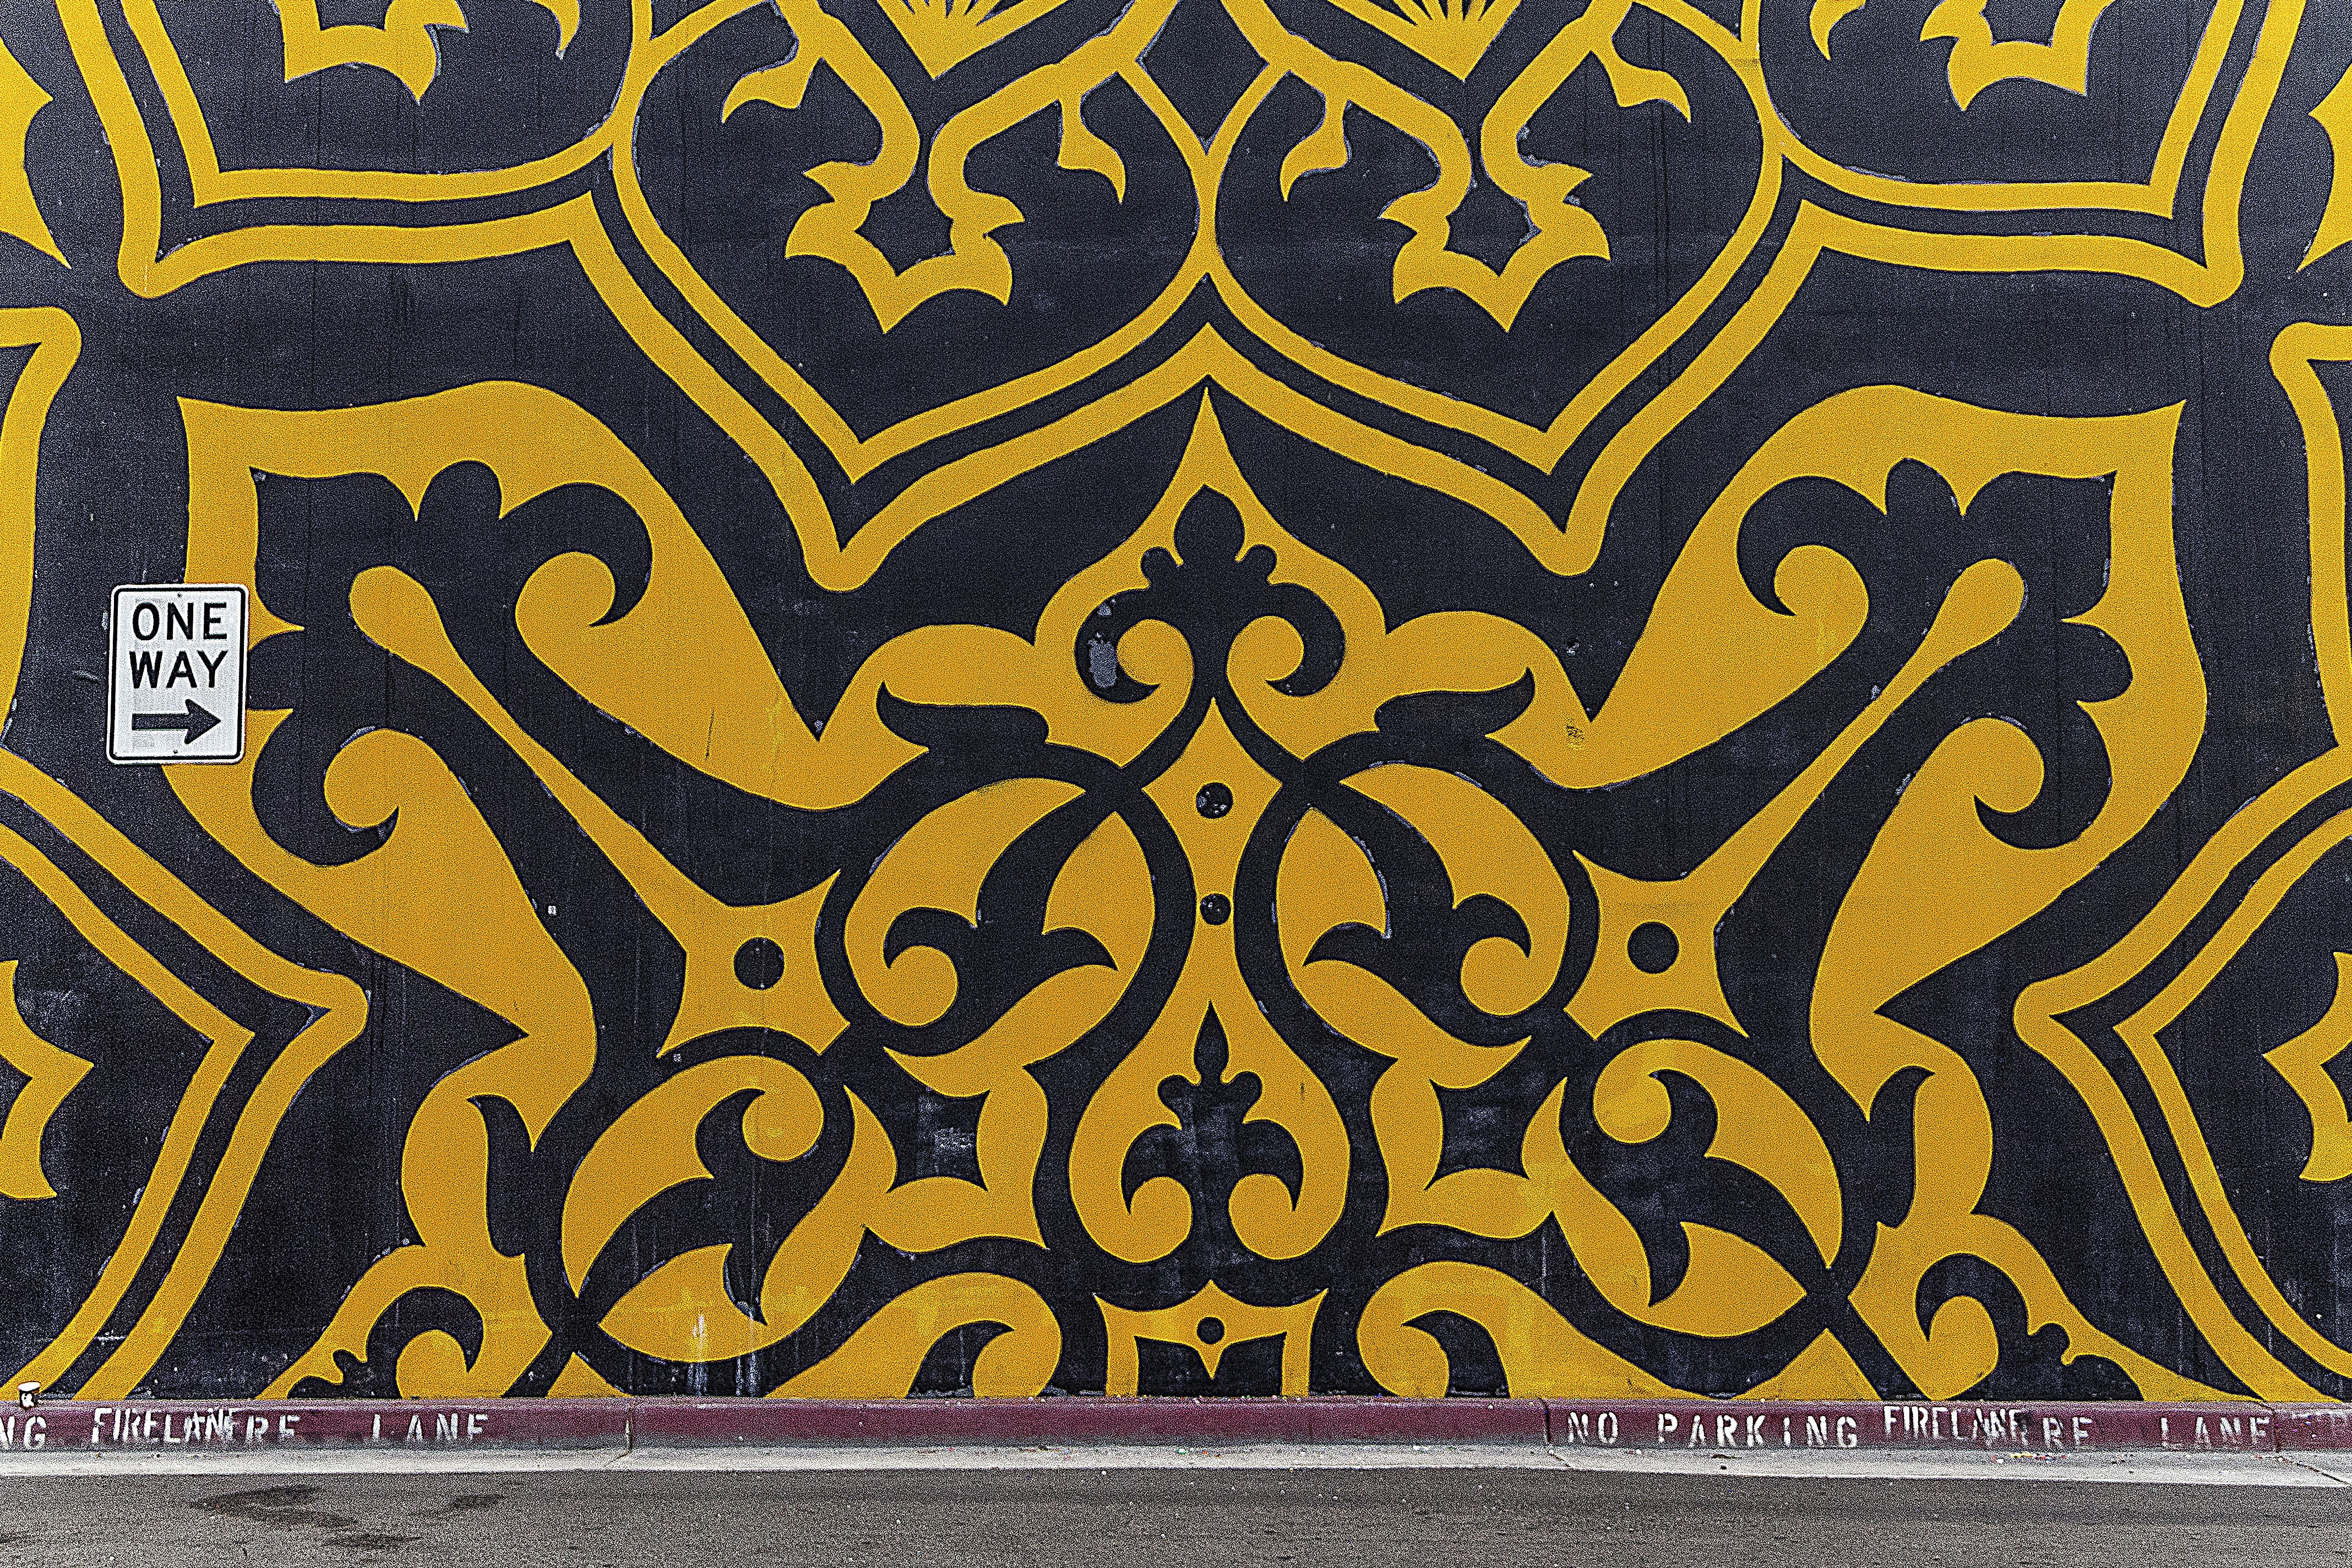
abstract, building, city, urban, wall, pattern, line, artistic, colorful, yellow, street art, font, art, background, design, mural, spray paint, painted, flooring